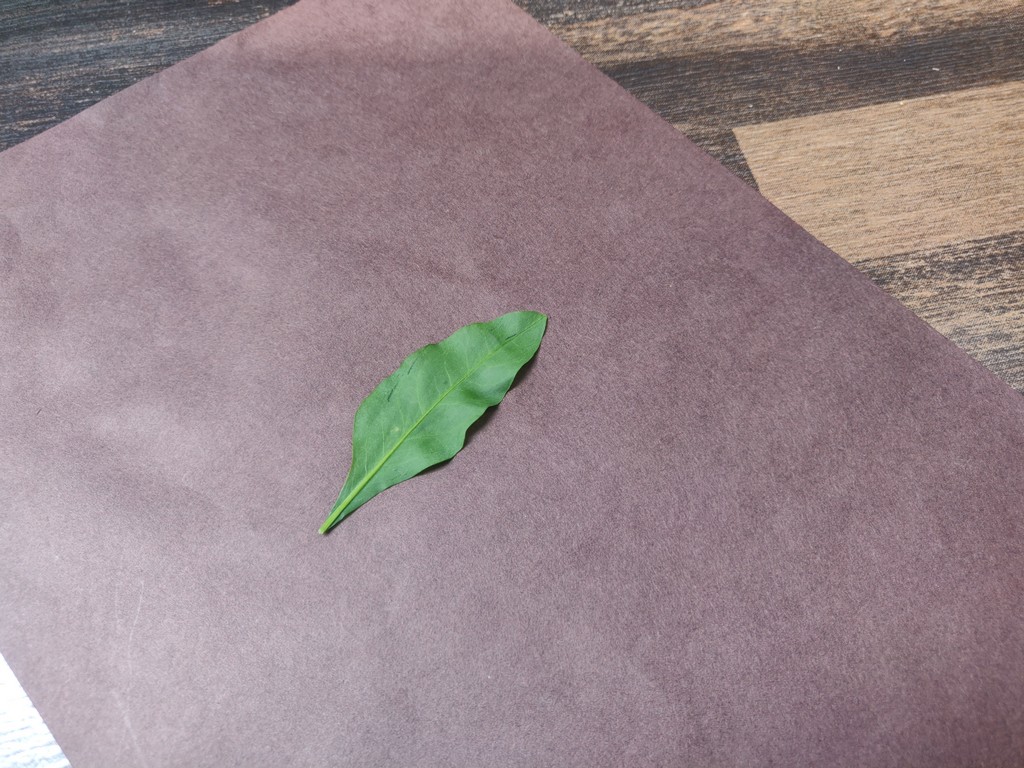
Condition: Healthy
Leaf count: single
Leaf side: back